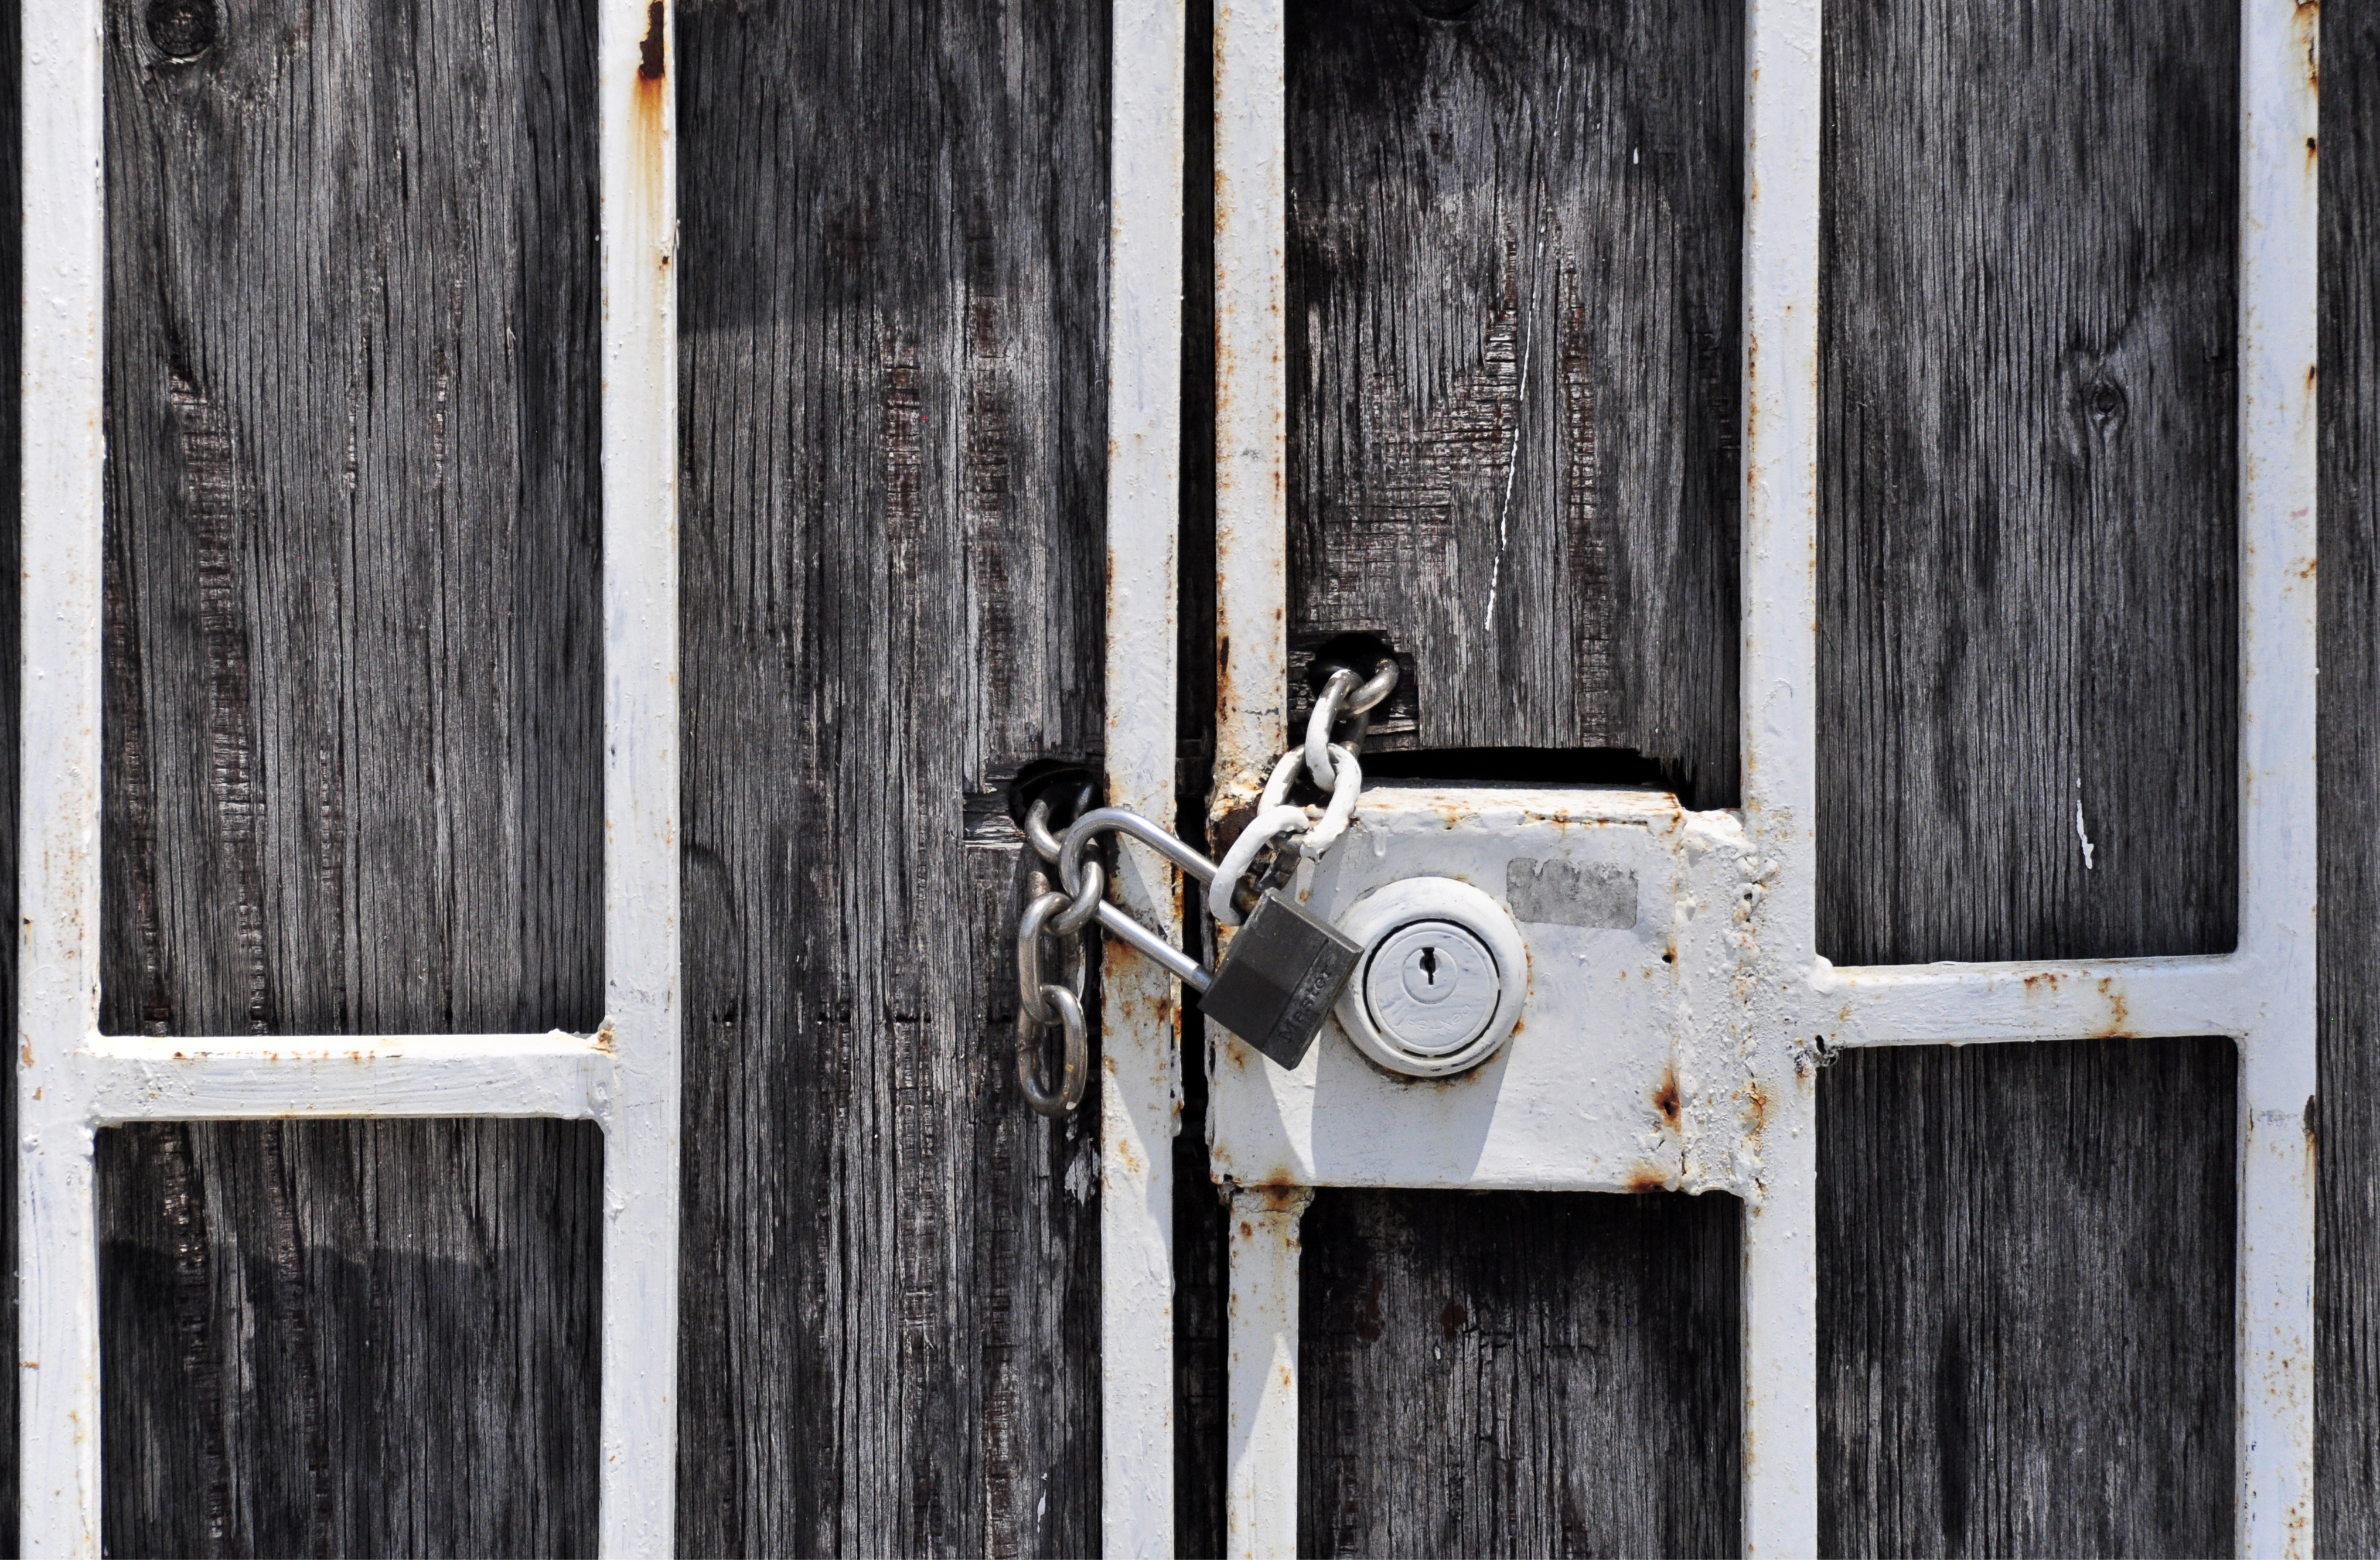
wood, house, chain, floor, window, wall, symbol, metal, castle, black, close, door, security, padlock, grid, closed, iron, lock, protection, to, locked, protect, secret, capping, shut off, sure, padlocks, completed, burgle, backed up, man made object